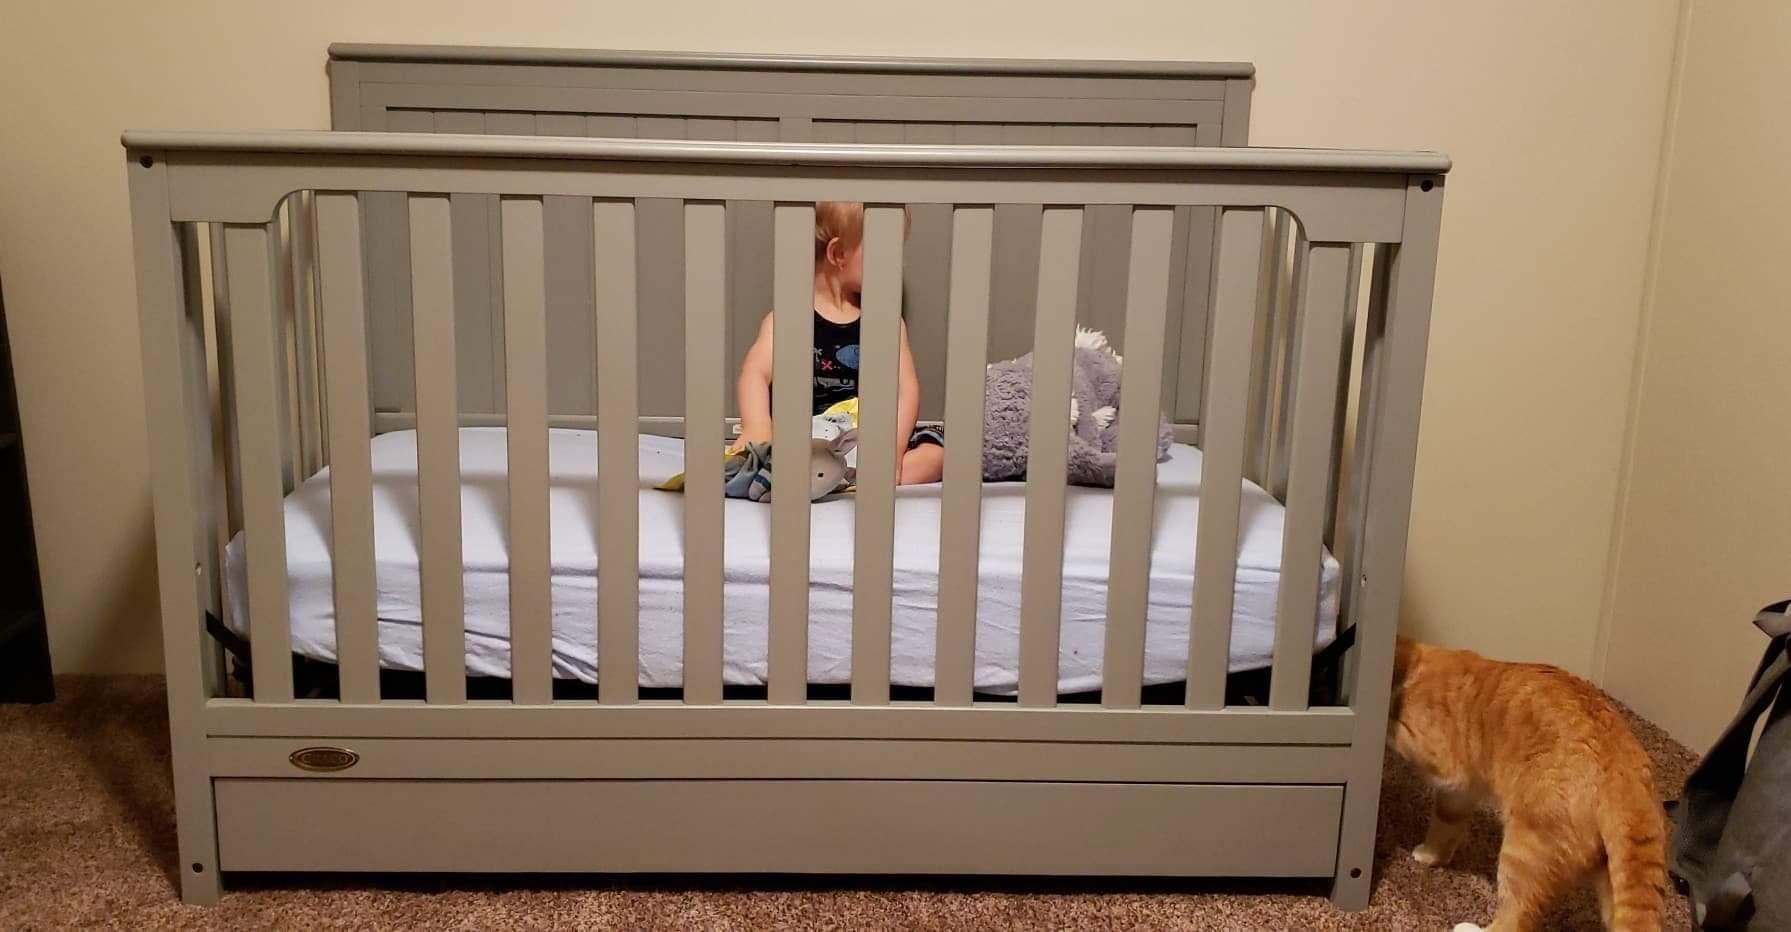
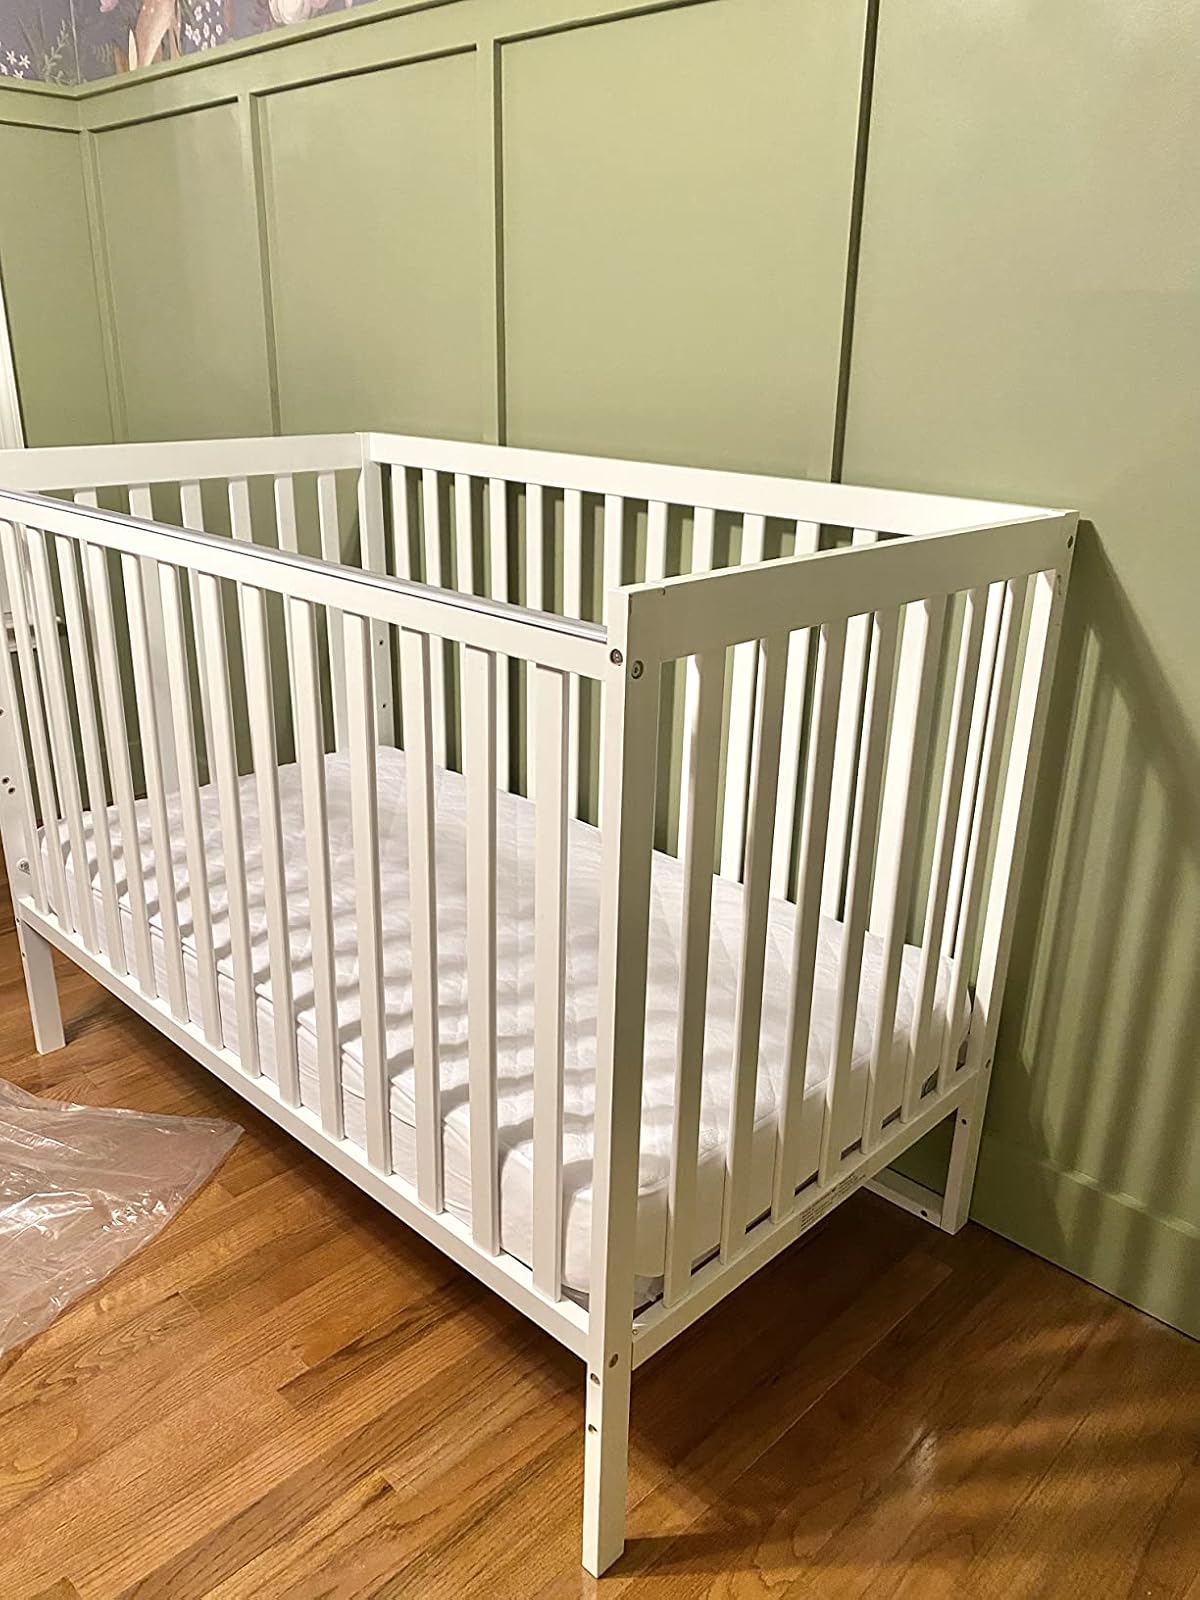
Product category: products_crib
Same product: no